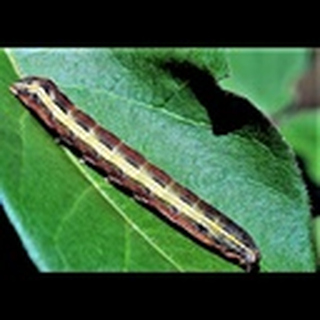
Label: cotton_army_worm